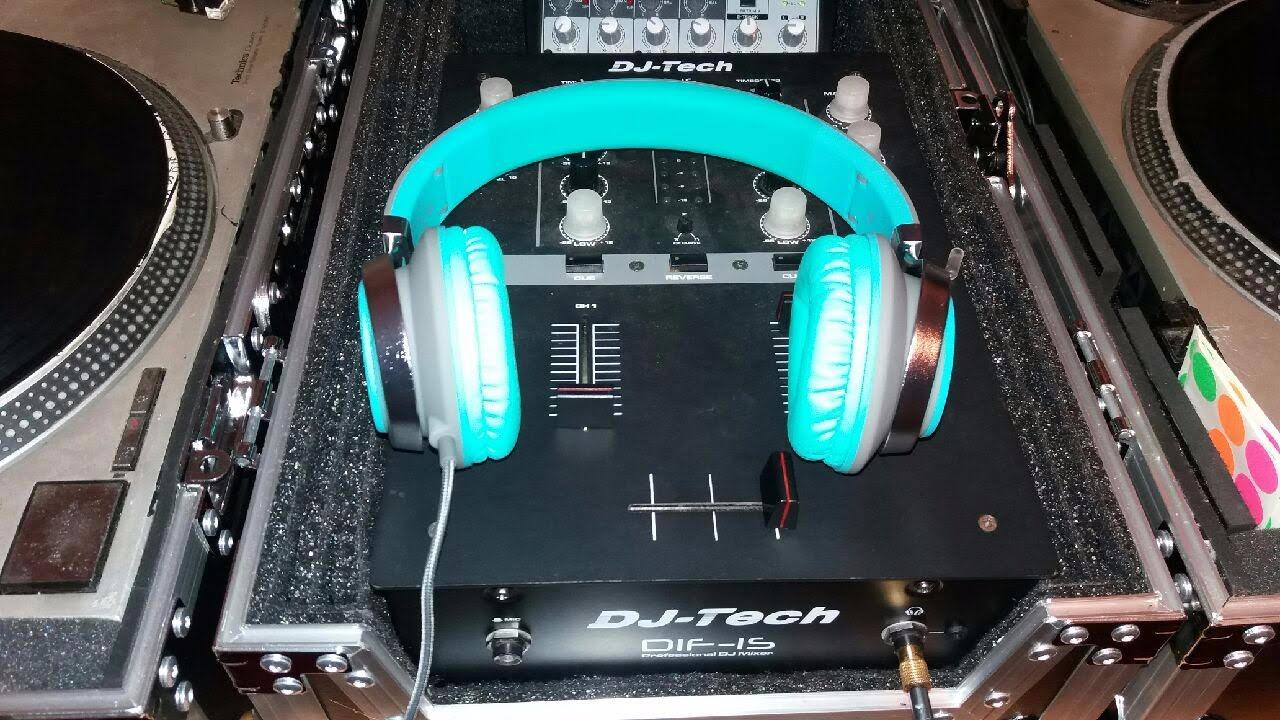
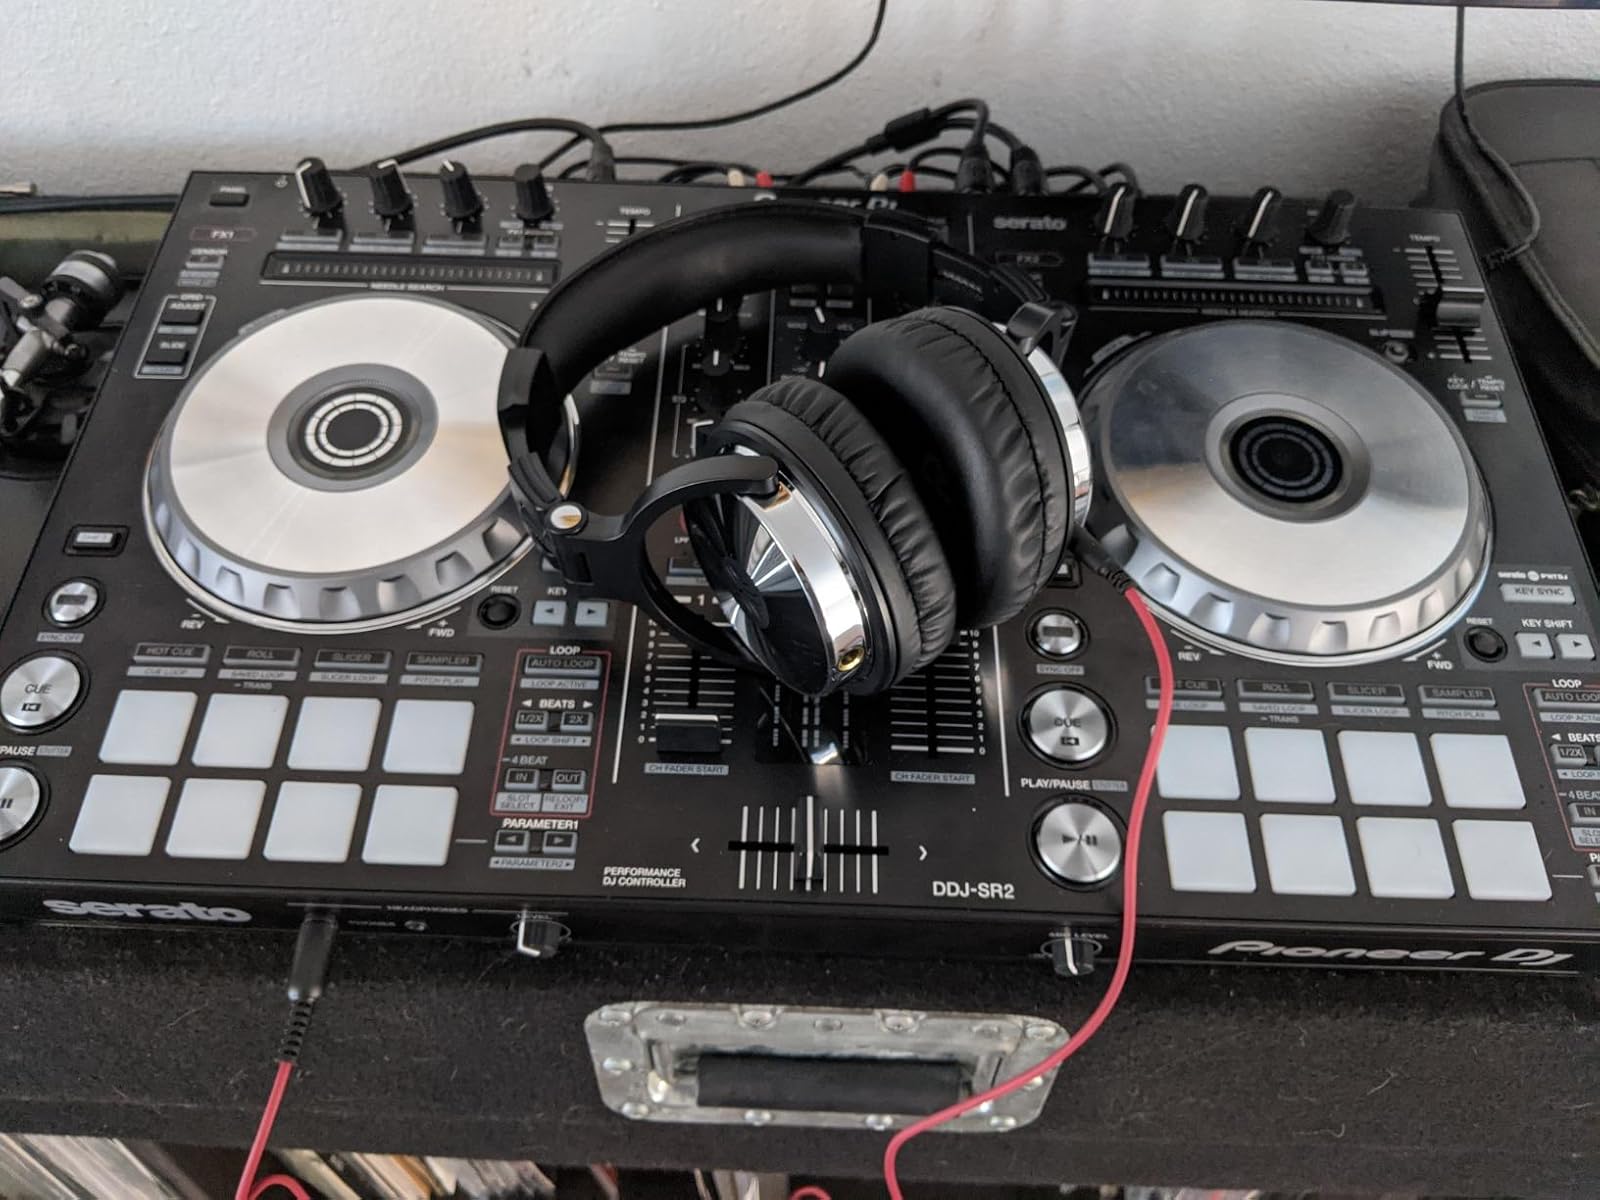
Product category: headphones
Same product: no